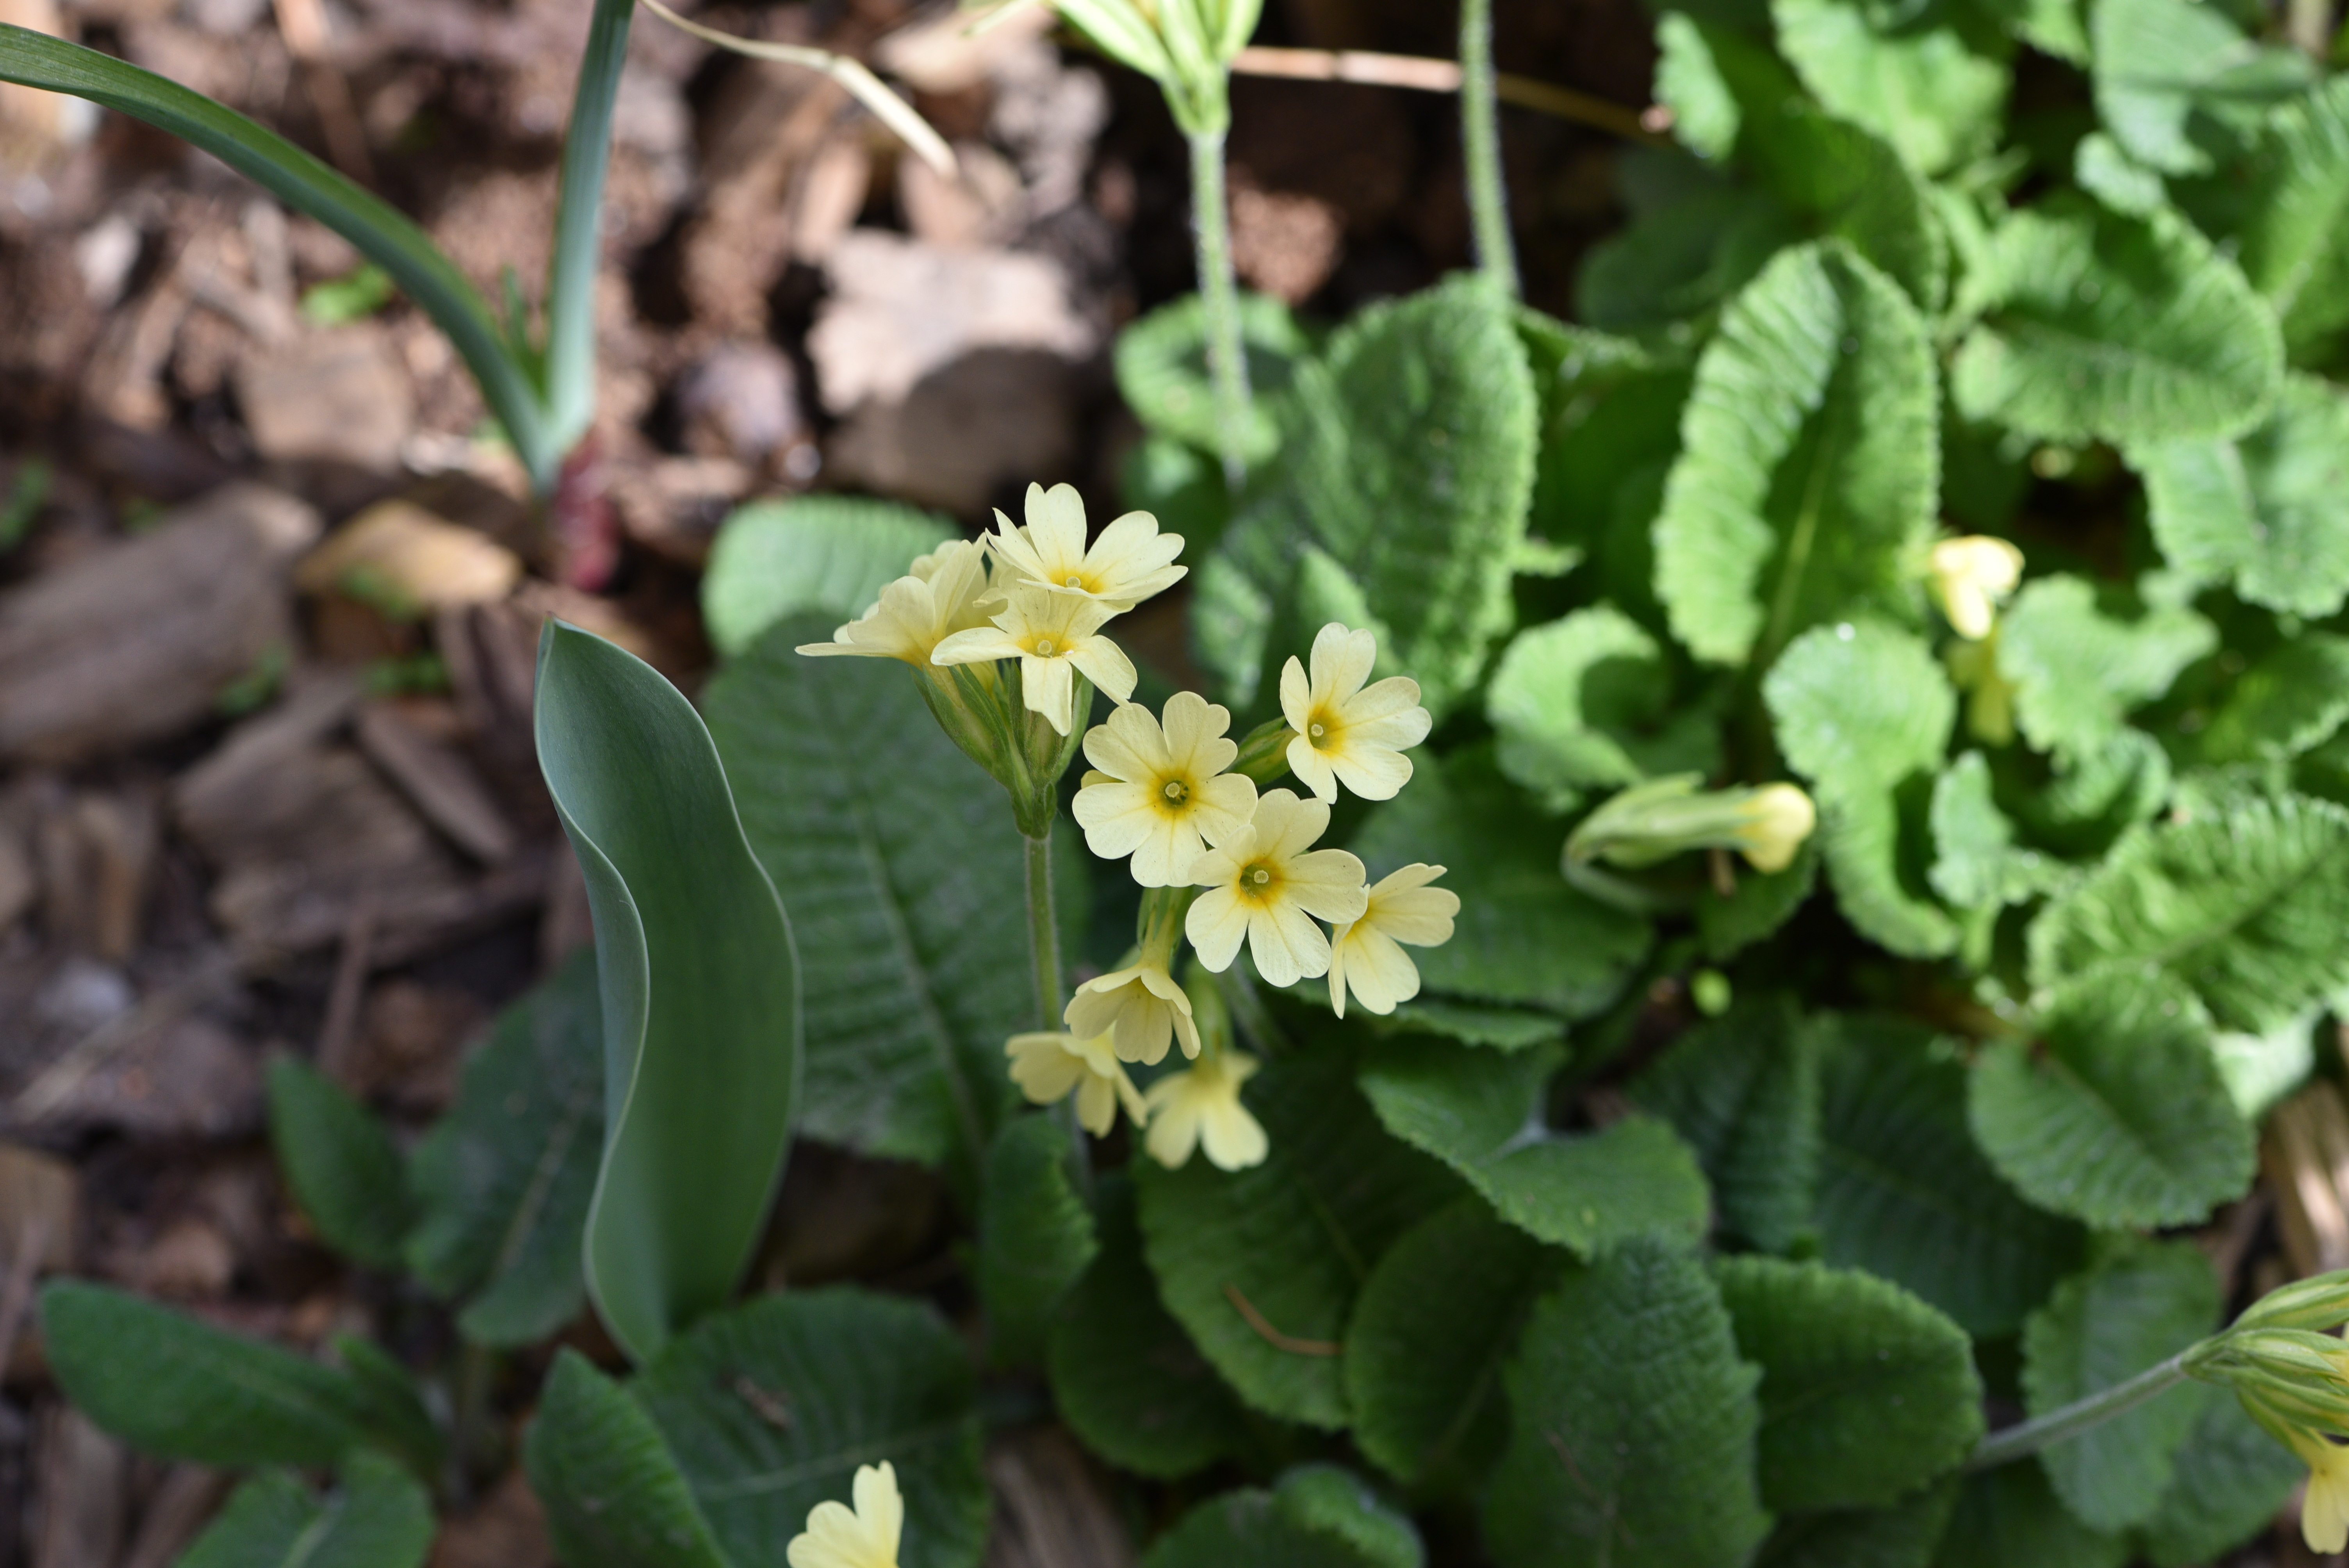
nature, plant, flower, spring, herb, produce, botany, garden, flora, yellow flower, wildflower, pointed flower, shrub, early bloomer, spring flower, primula, cowslip, flowering plant, annual plant, land plant, violet family